Břidličná

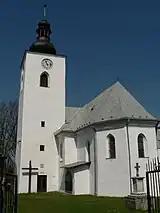
Church of the Three Wise Men

The main landmark of Břidličná is the Church of the Three Wise Men. It was built in 1577 and modified in 1610. It is a valuable building with preserved authentic Renaissance, Baroque and Neoclassical constructions.